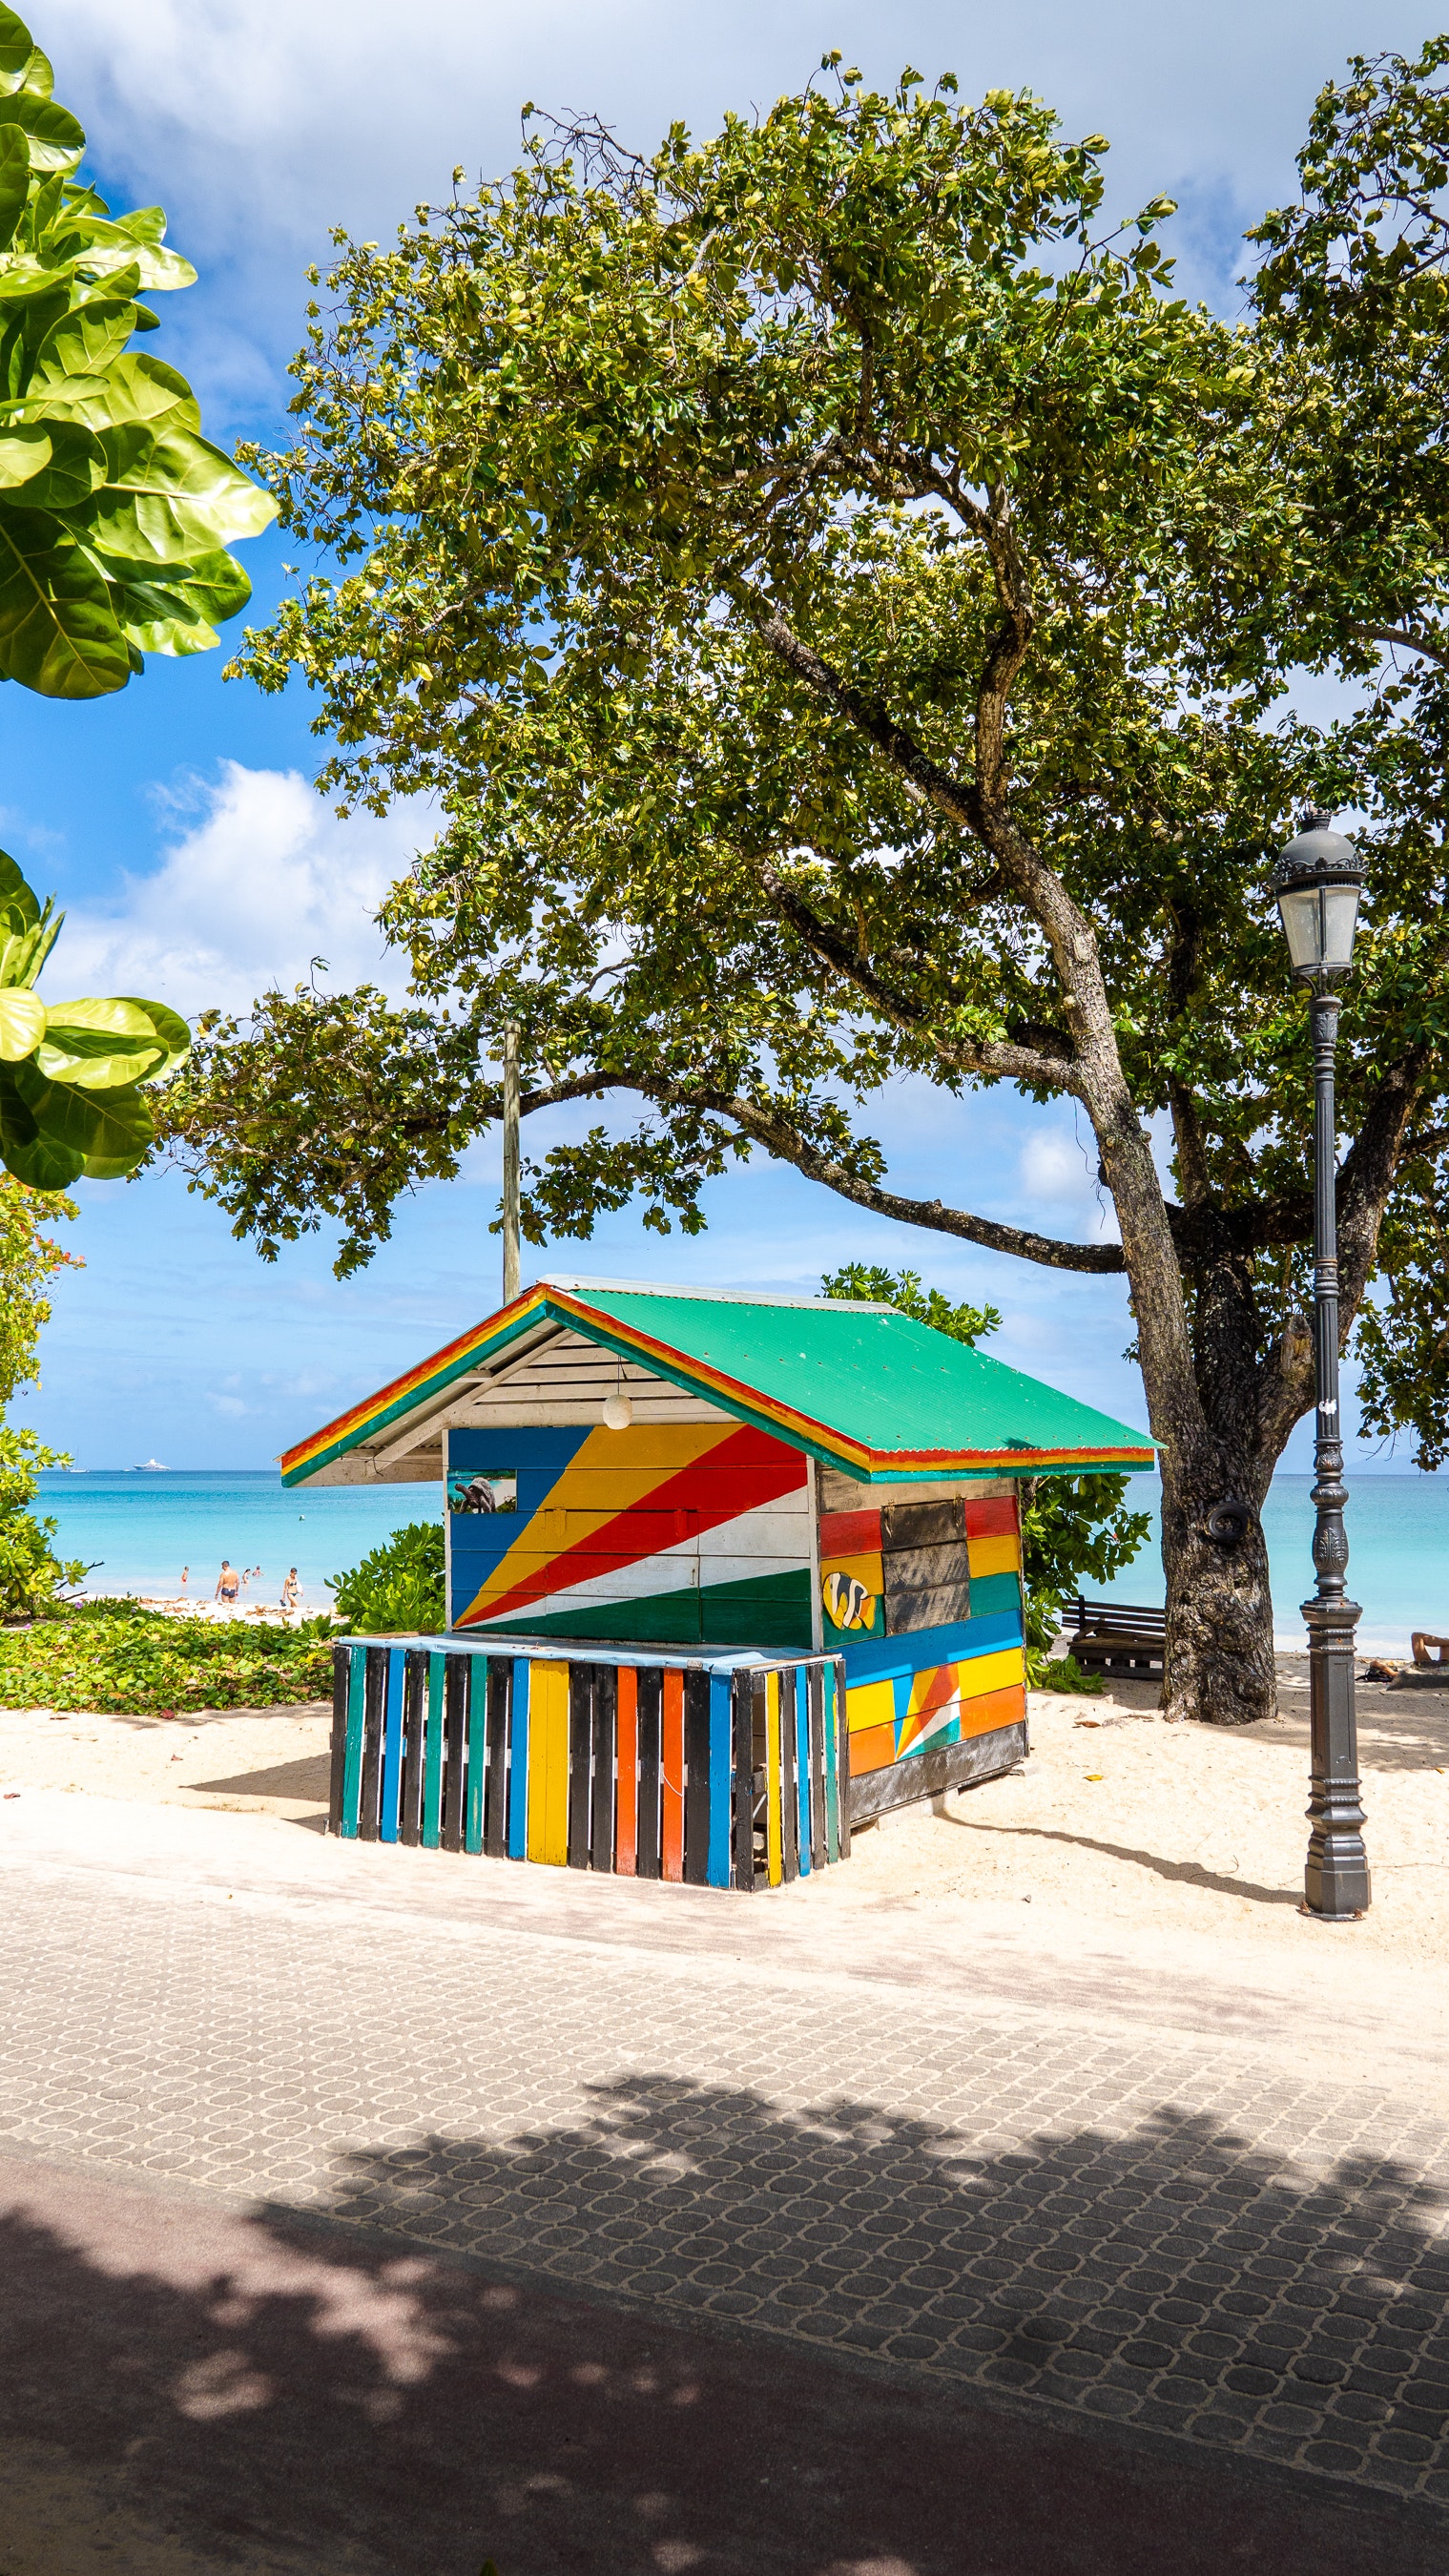
natural, cloud, plant, sky, building, tree, azure, shade, woody plant, leisure, wood, house, Tints and shades, landscape, cottage, facade, art, tropics, pole, travel, tourism, town, city, grass, road, cumulus, vacation, road surface, roof, ocean, hut, street